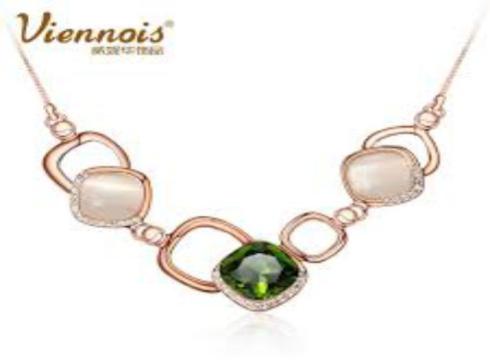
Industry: Clothes